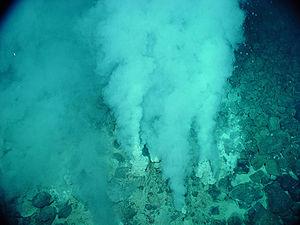
Les fossiles les plus anciens sont ceux d'organismes unicellulaires qui dateraient de 3,4 milliards d'années. Des fossiles d'organismes plus complexes, multicellulaires, sont datés, pour les plus anciens d'entre eux, de 2,1 milliards d'années.